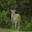
Label: deer